Timeline of modern American conservatism

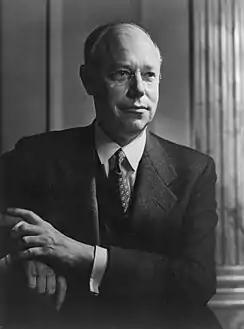
Robert A. Taft

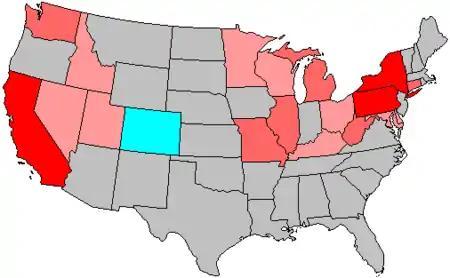
Party change of House seats in 1946 showcasing GOP landslide

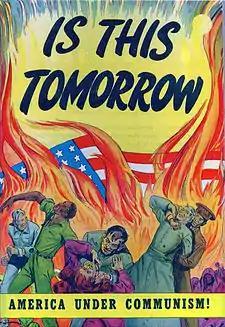
Warning against communism, 1947

After the war, businessmen opposed to New Deal liberalism read Hayek, fight labor unions, and fund politicized think tanks such as American Enterprise Institute (founded 1943). They promote statewide right-to-work campaigns.